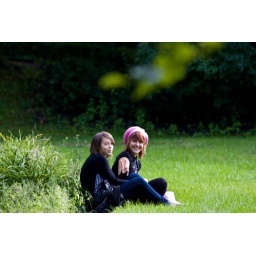
girls sitting in the grass